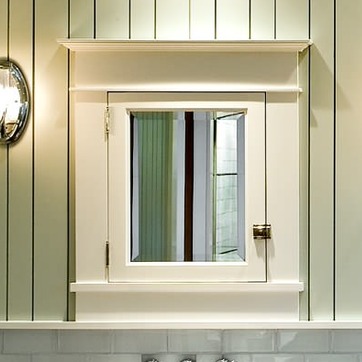
Material: mirror